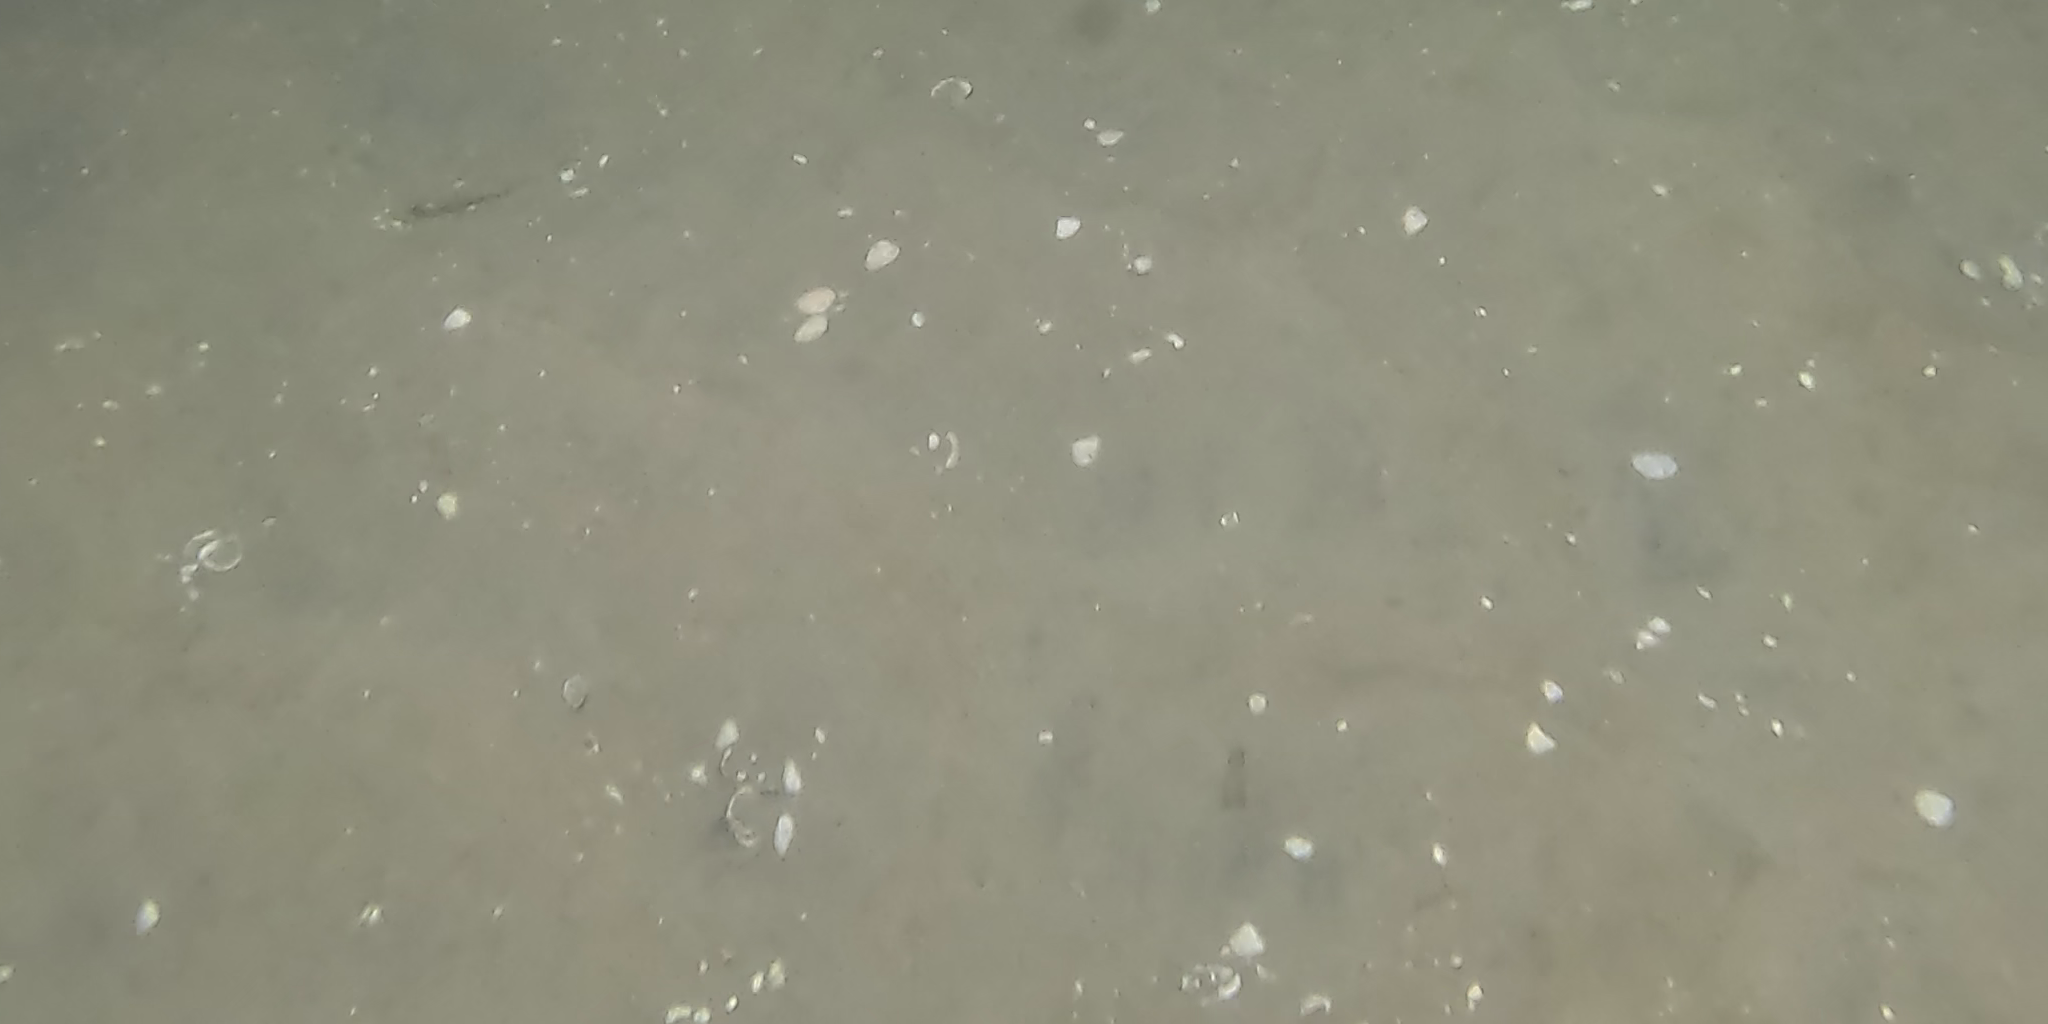
Seabed habitat: sand